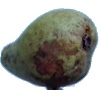
Label: pear_stone